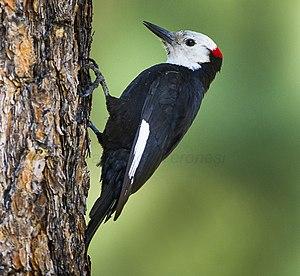
Cette liste des oiseaux au Canada provient de Bird Checklists of the World en date du mois de juillet 2018.